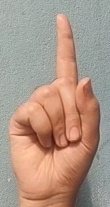
ASL sign: 1